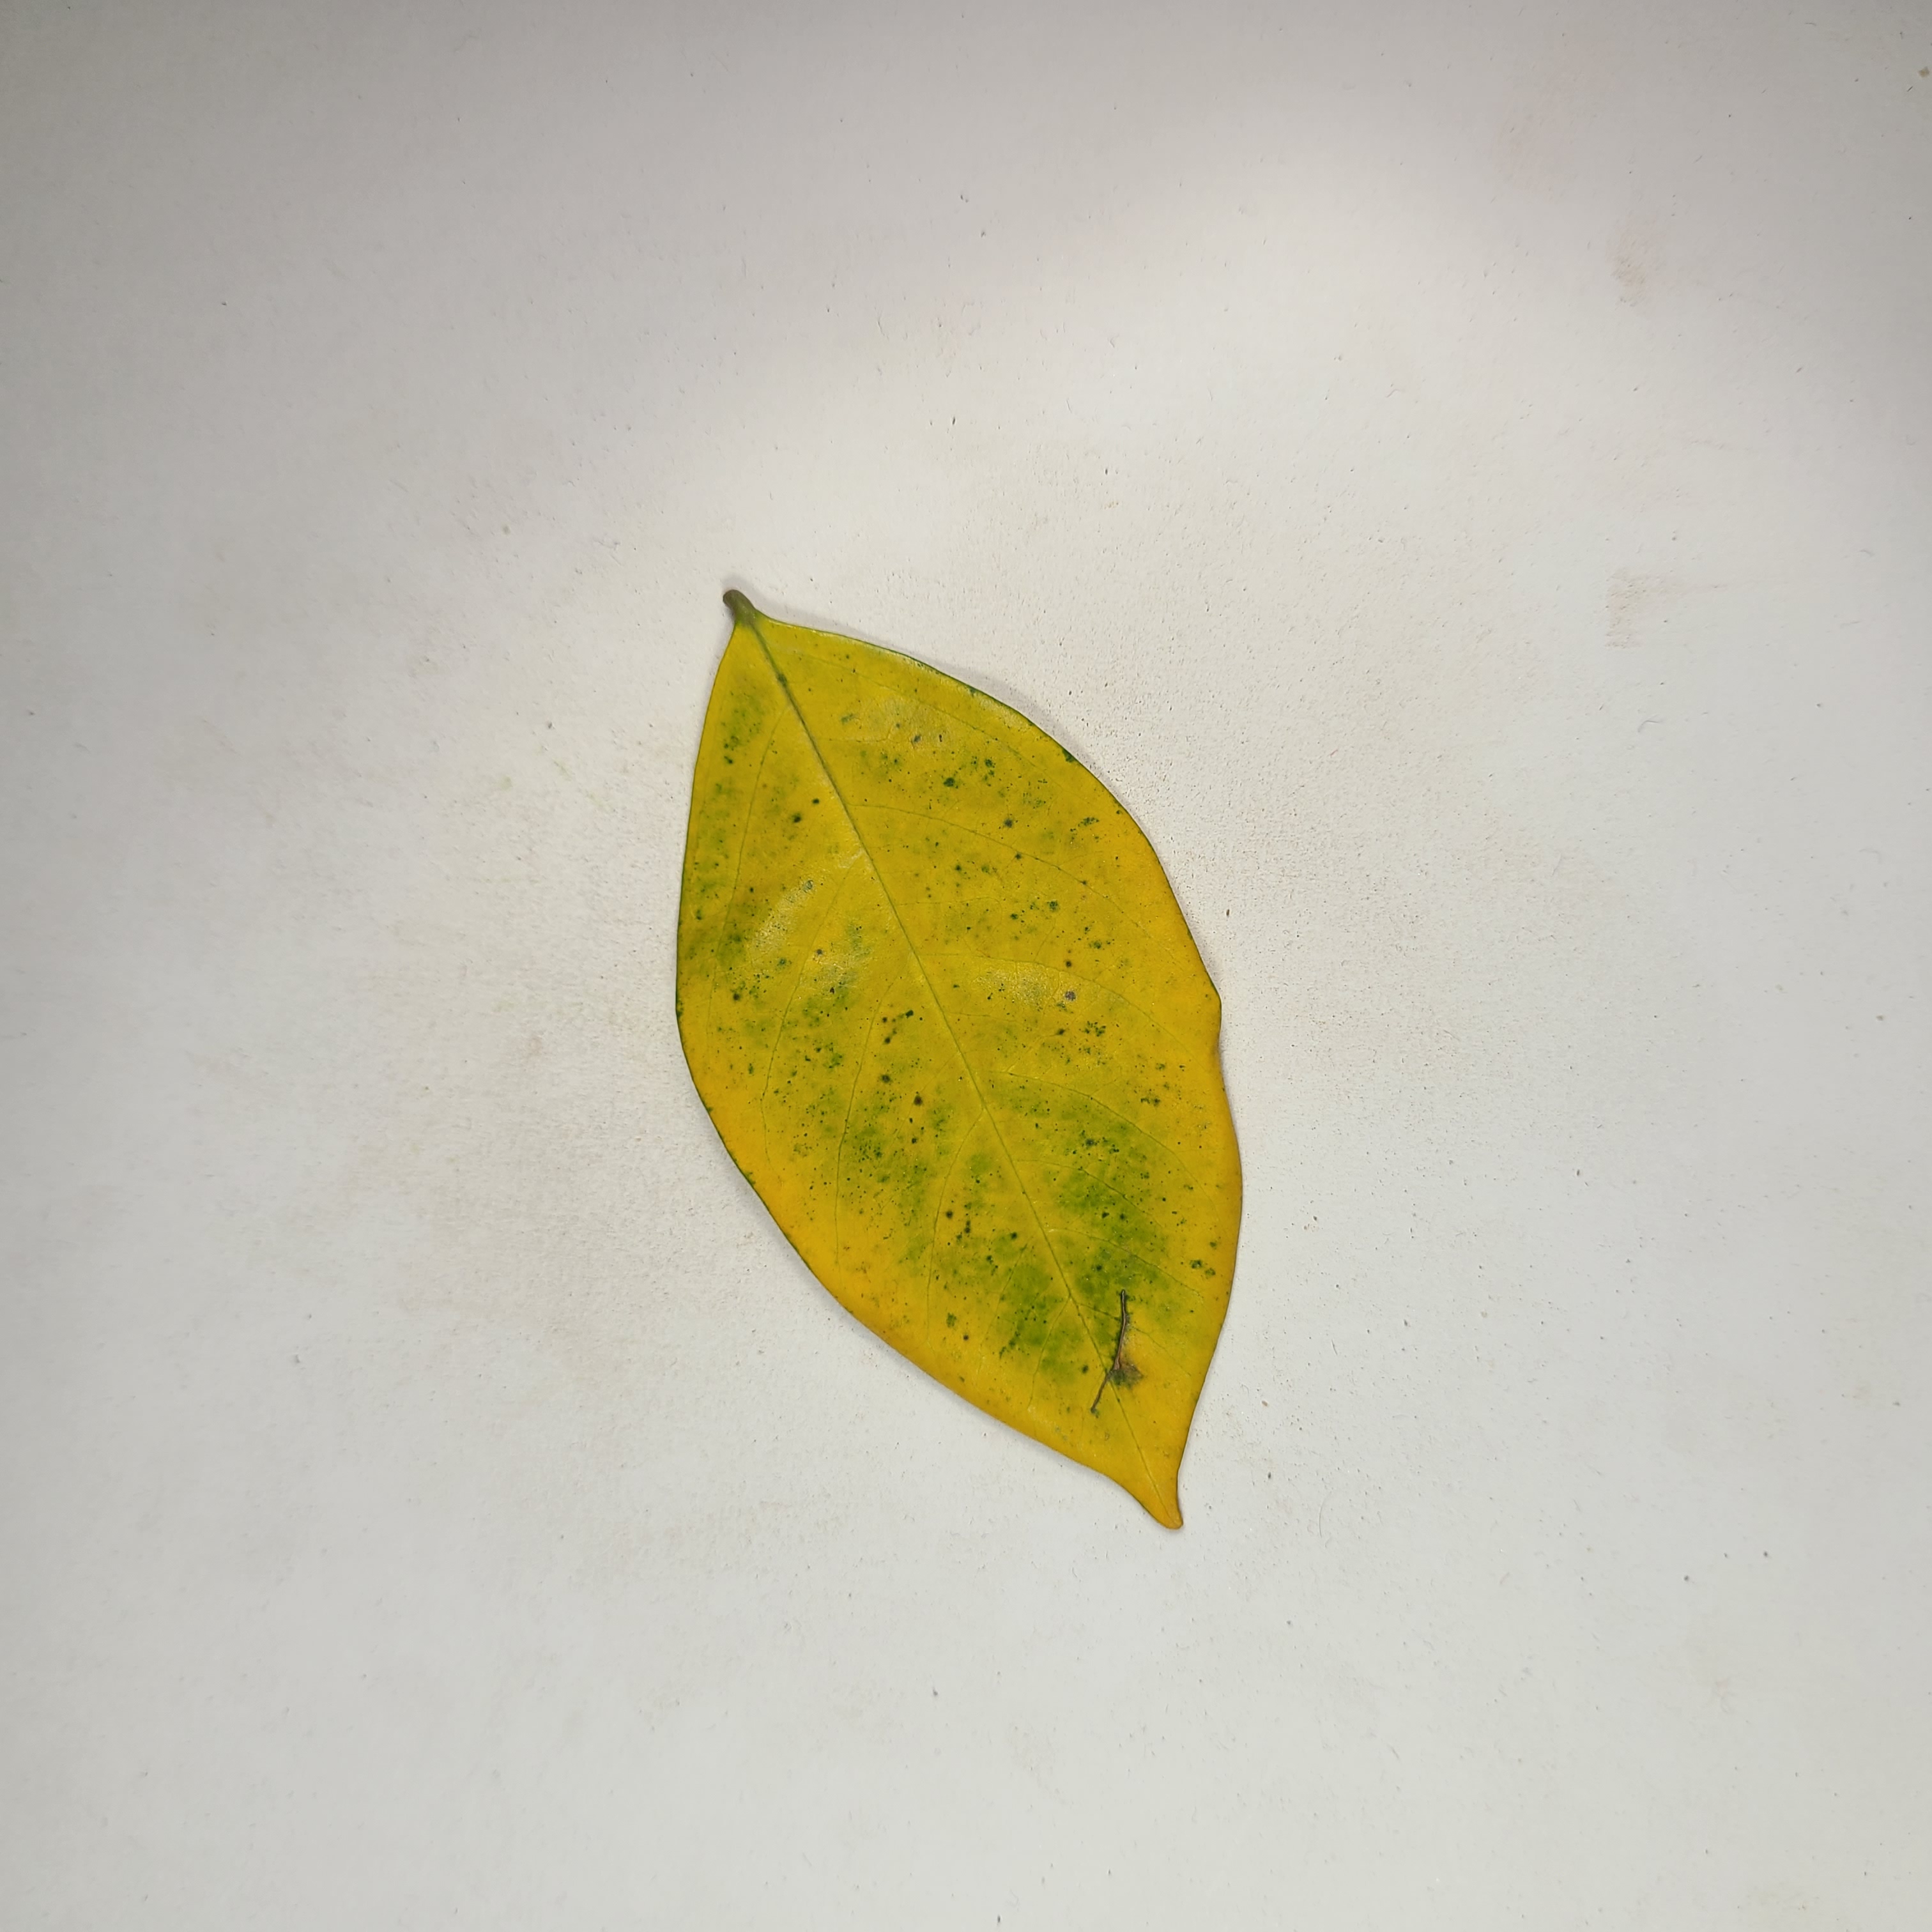
Label: Yellow Leaves